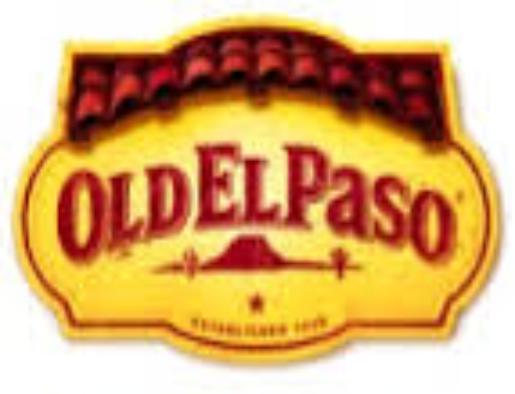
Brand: El Paso
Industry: Food